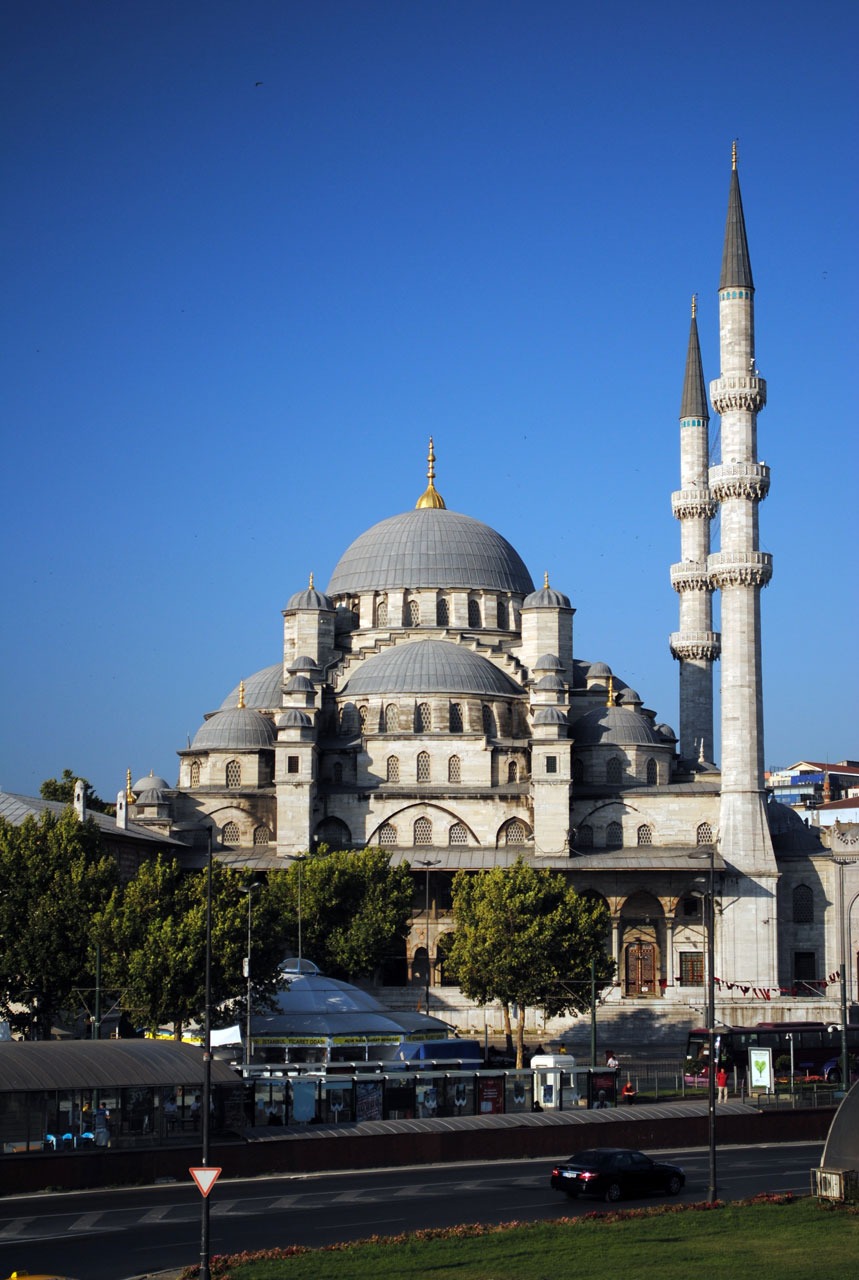
morning, building, cityscape, seaside, tower, landmark, place of worship, turkey, istanbul, mosque, holy, august